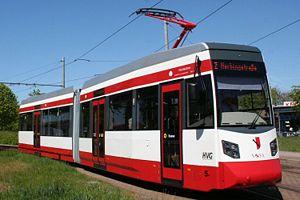
Le tramway de Halberstadt est le réseau de tramways de la ville de Halberstadt, en Allemagne. Ouvert en 1887, il compte actuellement deux lignes.